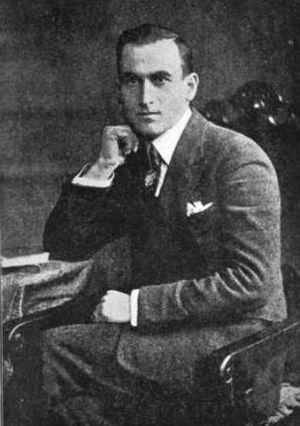
Soghomon Tehlirian est un survivant du génocide arménien. Dans le cadre de l'opération Némésis de vengeance du génocide arménien, il tue Talaat Pacha à Berlin en 1921. Le procès est l'occasion pour la communauté internationale de se pencher sur l'impunité des responsables du génocide et Soghomon est finalement acquitté.
L'opération Némésis est le nom de l'opération menée entre 1920 et 1922 par des Arméniens pour exécuter plusieurs responsables du génocide arménien ou des massacres d'Arméniens à Bakou.